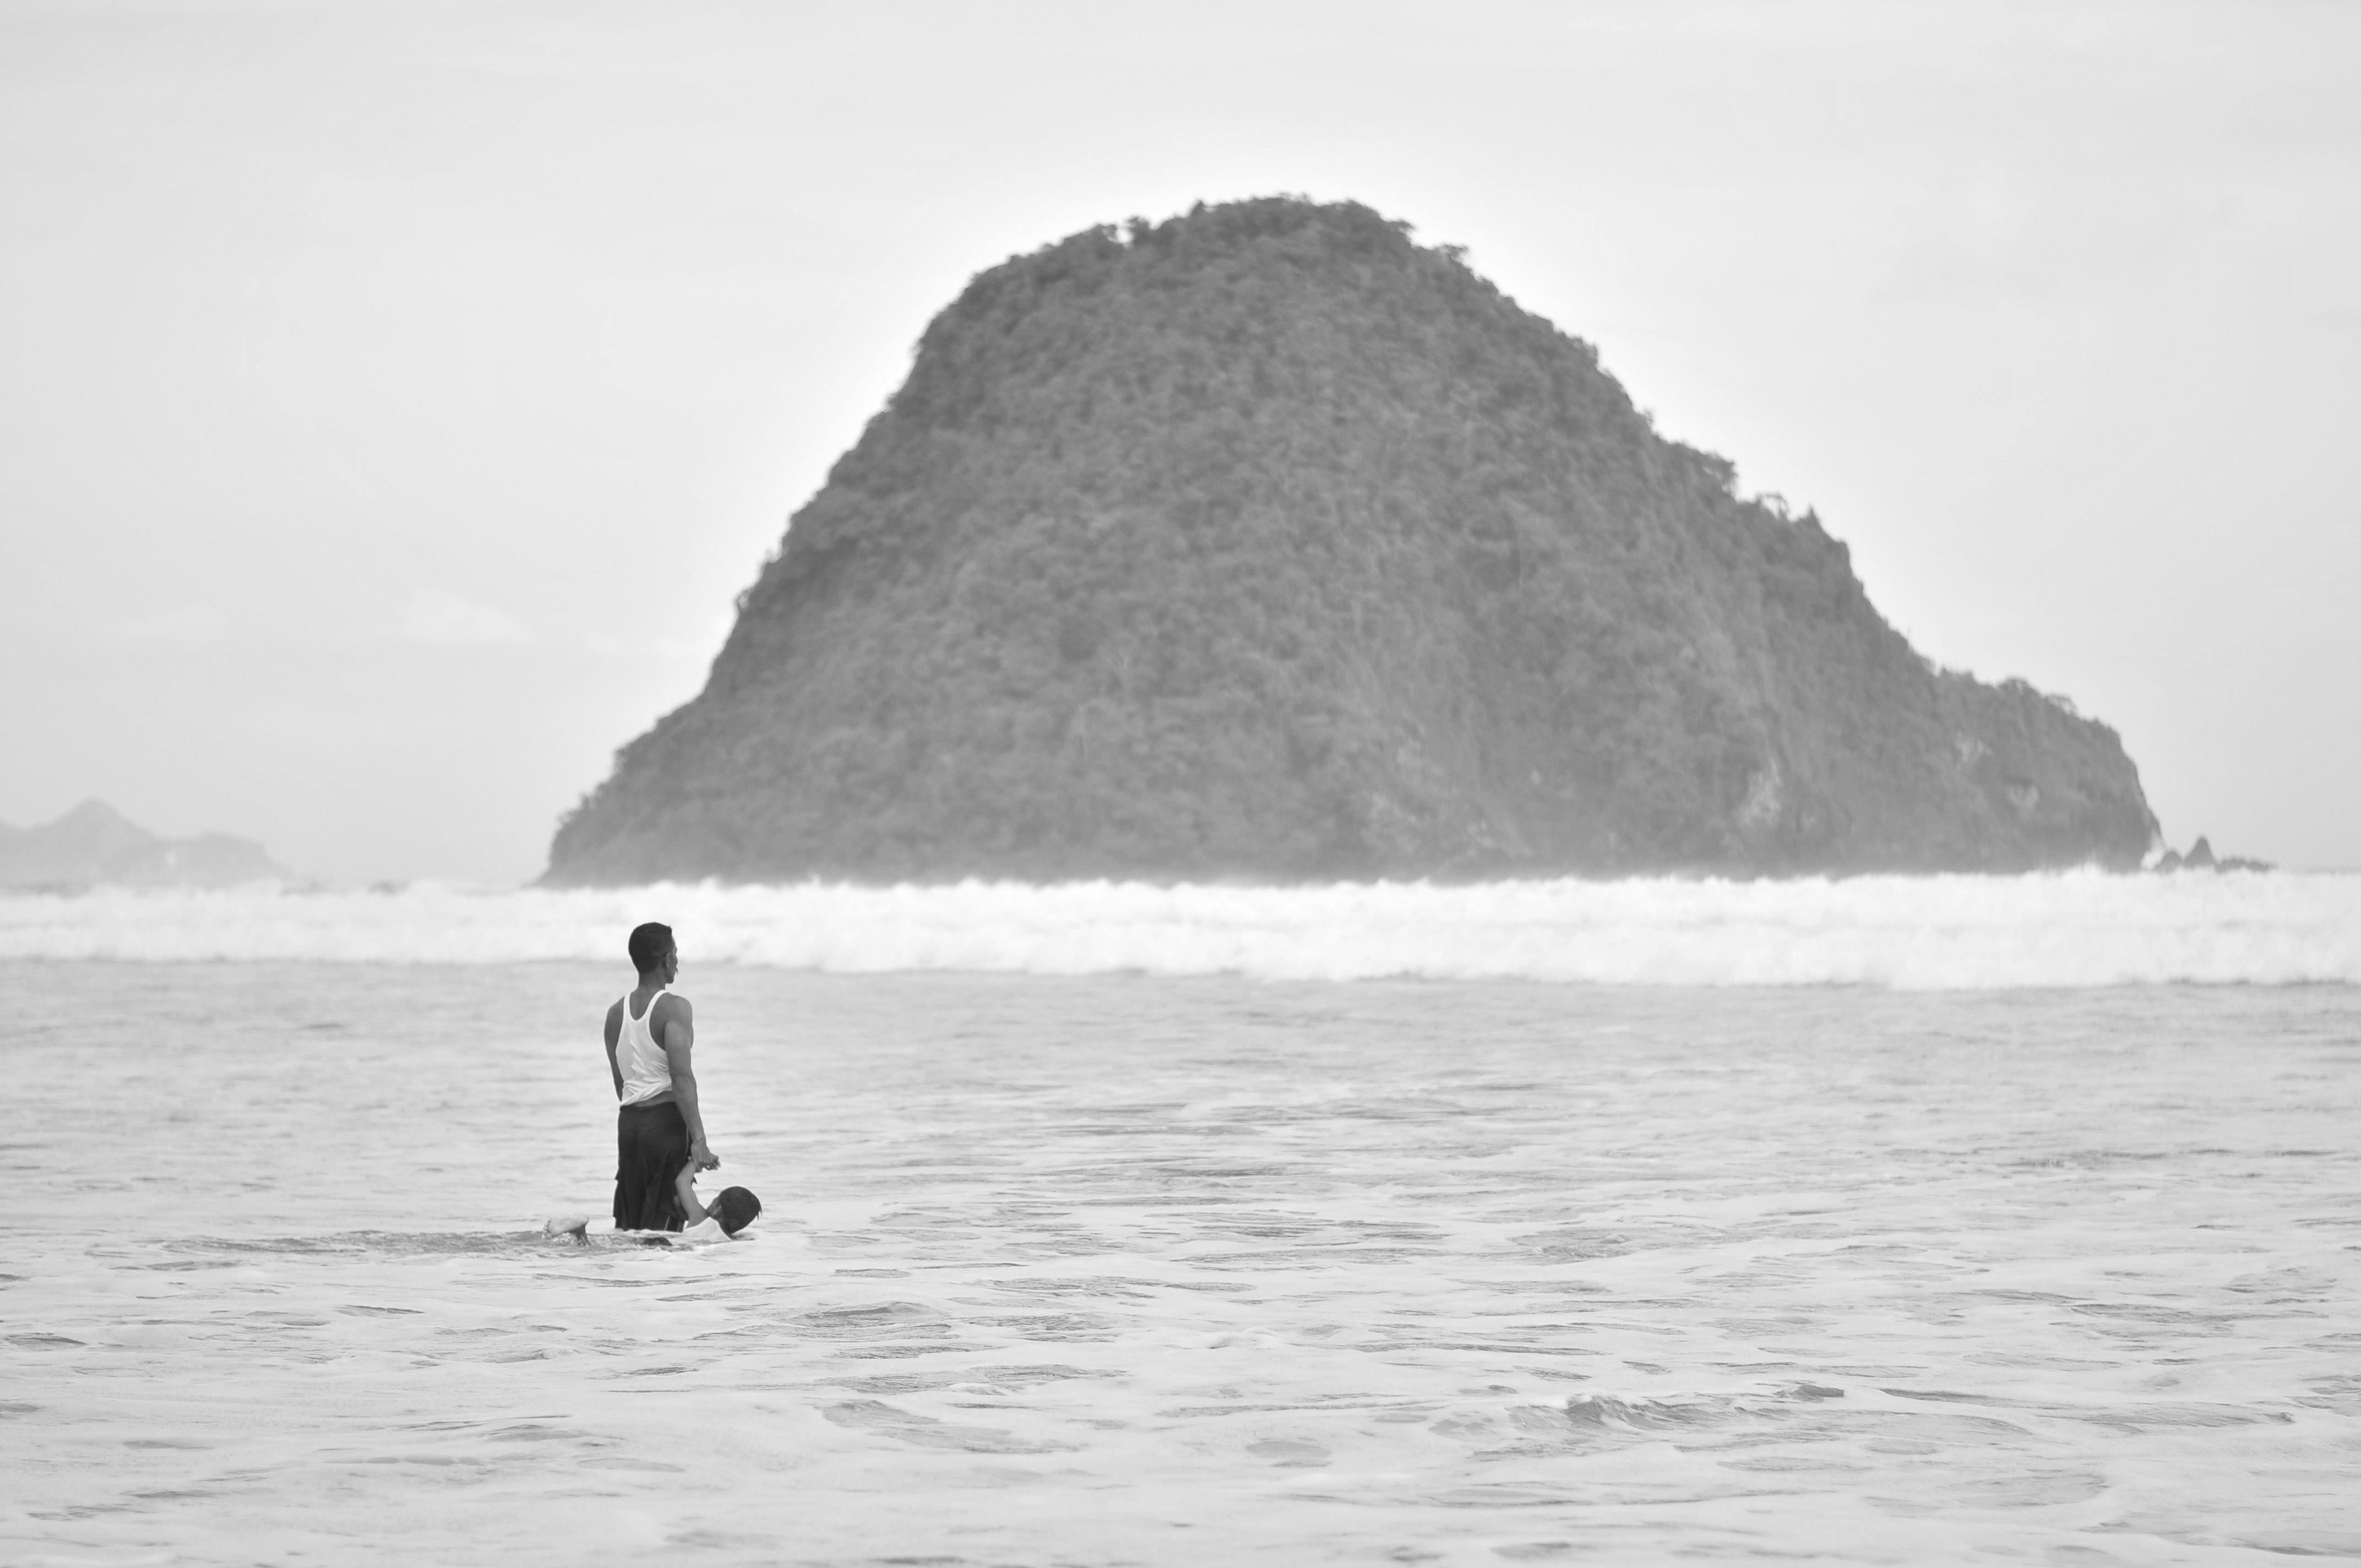
hand, beach, sea, coast, nature, sand, rock, ocean, person, black and white, people, girl, woman, white, shore, wave, boy, kid, cute, summer, male, cliff, female, love, portrait, young, green, small, park, father, bay, child, human, care, two, playing, together, lifestyle, terrain, healthy, holding, baby, childhood, smiling, hug, life, parent, mom, motherhood, son, cheerful, laughing, outdoors, family, children, fun, mother, design, happy, happiness, infant, newborn, toddler, innocence, little, funny, new, joy, mum, adorable, cape, daughter, hugging, born, brother, birth, monochrome photography, wind wave